Effects of the Chernobyl disaster

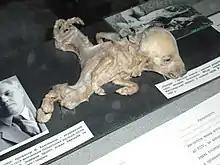
An exhibit of a piglet with dipygus at the Ukrainian National Chernobyl Museum. It is possible that birth defects are higher in this area.

A swath of pine forest killed by acute radiation was named the Red Forest. The dead pines were bulldozed and buried. Livestock were removed during the human evacuations. Elsewhere in Europe, levels of radioactivity were examined in various natural food stocks. In both Sweden and Finland, fish in deep freshwater lakes were banned for resale and landowners were advised not to consume certain types.